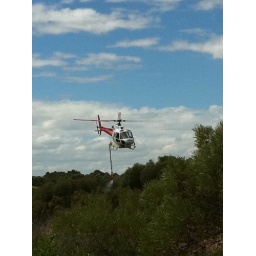
sucking up water from the small lake in Booyeembara Park for a bushfire near Hamilton Hill/Coogee.